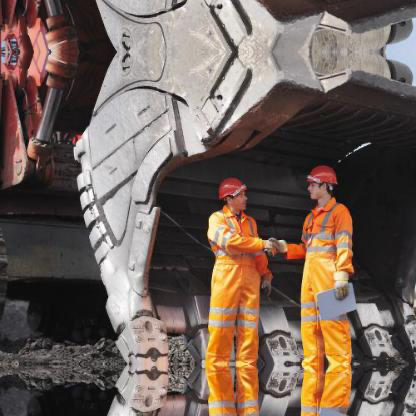
Objects in the image:
label: helmet
label: helmet